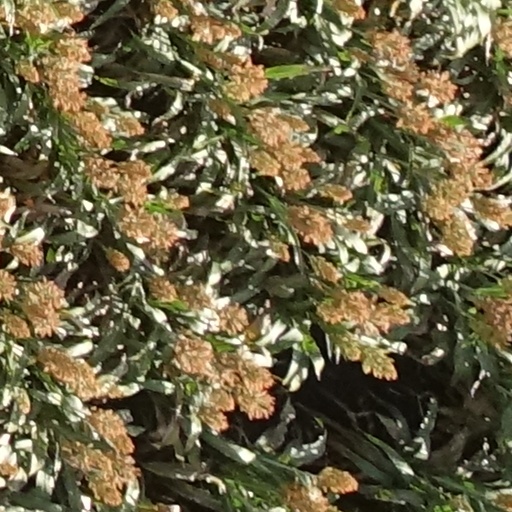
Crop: sorghum